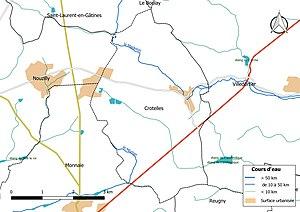
Carte du réseau hydrographique de la commune de fr:Crotelles (France).
Crotelles est une commune française située dans le département d'Indre-et-Loire, en région Centre-Val de Loire.